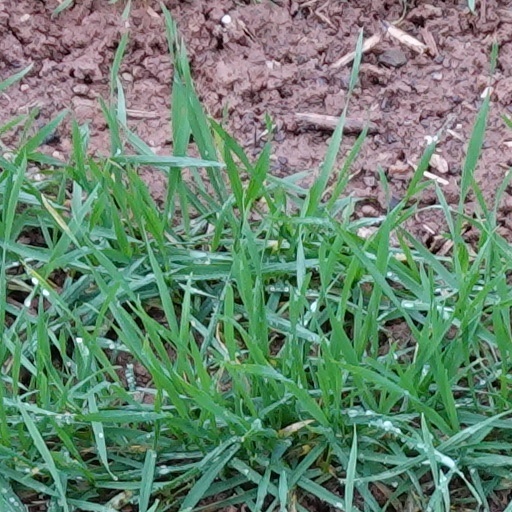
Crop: wheat